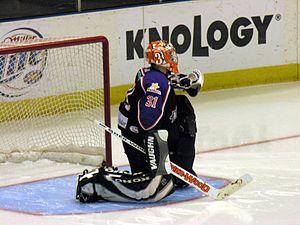
Les Ice Bears de Knoxville sont une franchise de hockey sur glace basée à Knoxville dans l'État du Tennessee aux États-Unis.